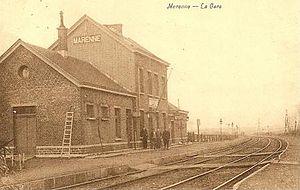
Carte postale représentant l'ancienne gare de Marenne démolie dans les années 80.
Marenne est une section de la commune belge de Hotton située en Région wallonne dans la province de Luxembourg.